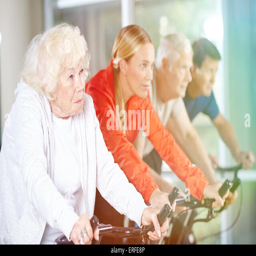
old woman exercising in group on a spinning bike in gym